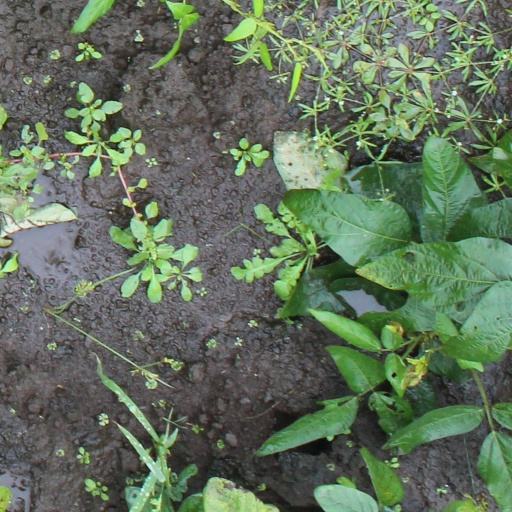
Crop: soybean